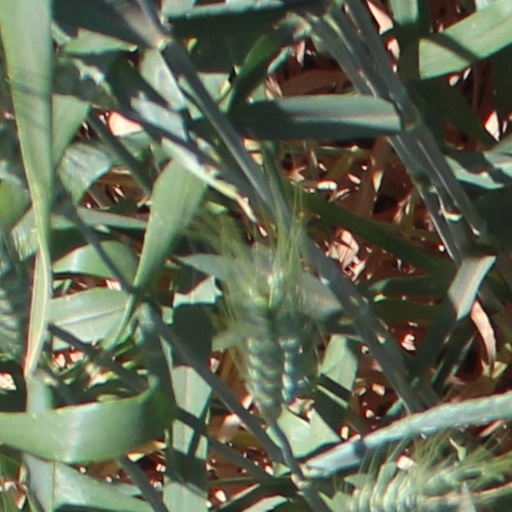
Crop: wheat